The Anarchy

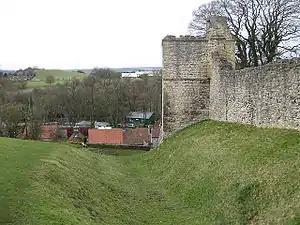
Pickering Castle in North Yorkshire (right), and the counter-castle possibly from the years of the Anarchy (background, upper left)

Anglo-Norman warfare during the civil war was characterised by attritional military campaigns, in which commanders tried to raid enemy lands and seize castles in order to allow them to take control of their adversaries' territory, ultimately winning slow, strategic victories. Occasionally pitched battles were fought between armies but these were considered highly risky endeavours and were usually avoided by prudent commanders. Despite the use of feudal levies, Norman warfare traditionally depended on rulers raising and spending large sums of cash. The cost of warfare had risen considerably in the first part of the 12th century, and adequate supplies of ready cash were increasingly proving important in the success of campaigns.